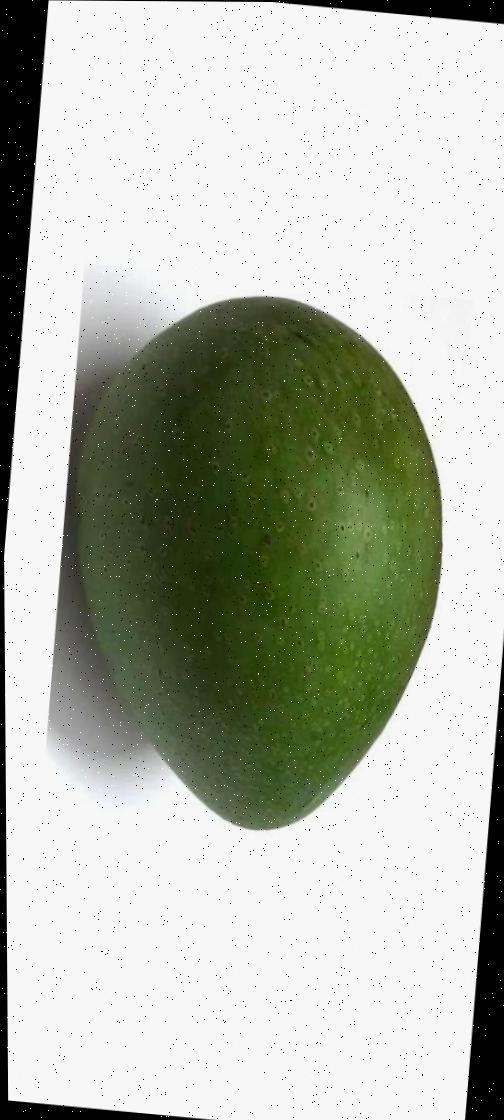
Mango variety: Ashshina Zhinuk